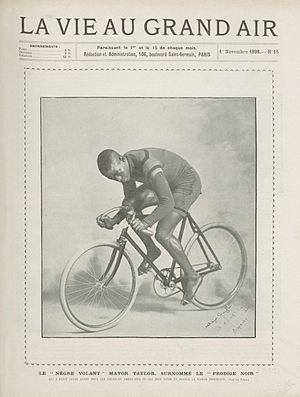
La Vie au grand air n°15 du 1er novembre 1898 (bimensuel). Légende photo
Marshall Walter Taylor dit Major Taylor est un coureur cycliste américain qui remporte le championnat du monde professionnel de vitesse à Montréal en 1899. Il détient sept records du monde en 1899 et fait figure, de 1899 à 1904, de cycliste sur piste le plus rapide du monde.